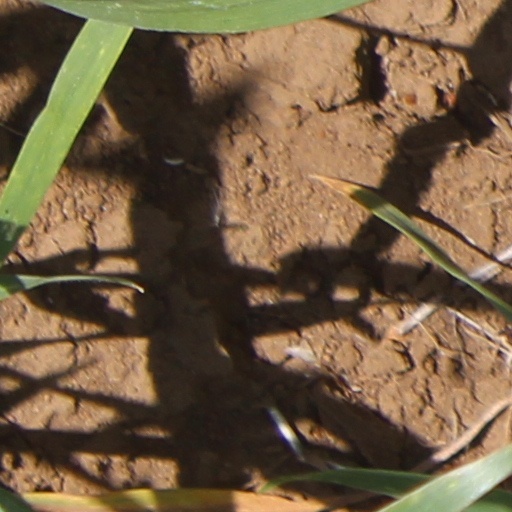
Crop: wheat